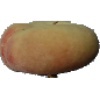
Label: peach_flat